Breakaway (FIRST)

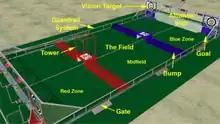
The field of Breakaway is divided into three zones. Robots can go under the tunnels or over the bumps to reach another zone.

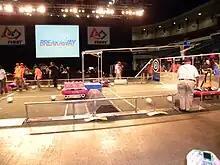
At the Valley View Casino Center

Robots play Breakaway on a 27 by 54-foot rectangular field. The field is bordered by a set of guardrails and alliance walls. There are two "bumps" in the field that divide it into three zones. During matches, the robots are controlled from alliance stations located outside the field at both ends. These rectangular zones consist of three-team player stations that provide connectivity between the controls used by the robot operators and the arena. Goals are located at the corners of the field, and extend behind the alliance wall and adjacent to the player stations. After goals are scored, human players must pick up the balls and pass them to the center of the alliance station to be placed on a ball return rack, after which they will re-enter play at midfield. Teams are penalized if balls are not re-entered within a set time limit.